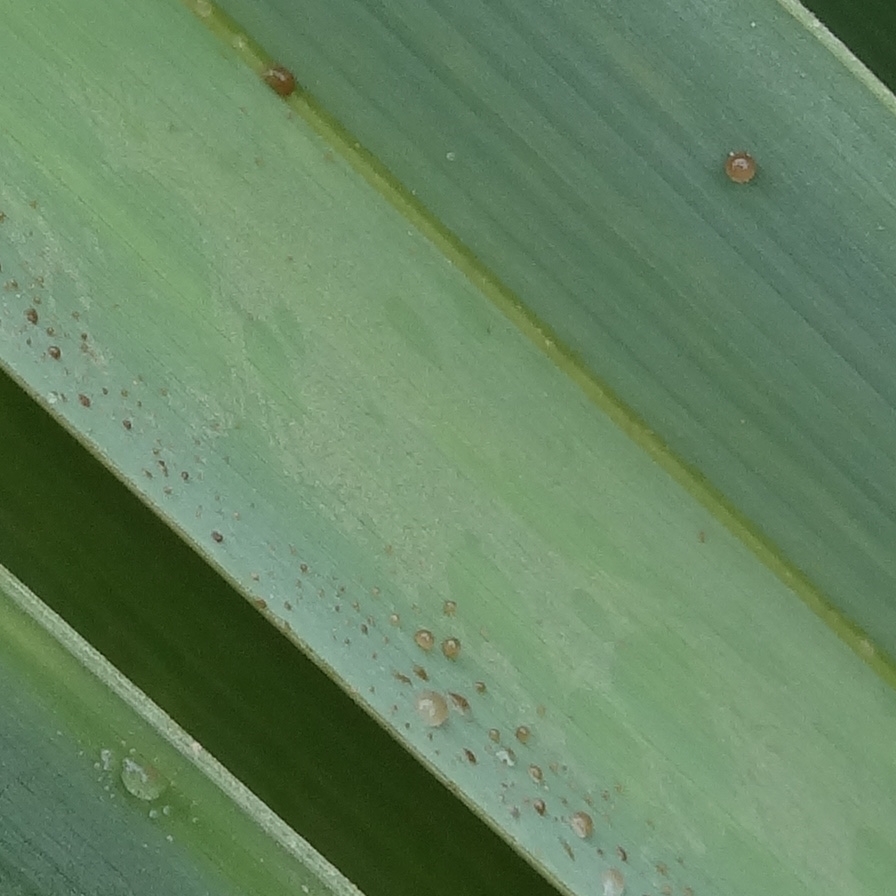
Label: Honey